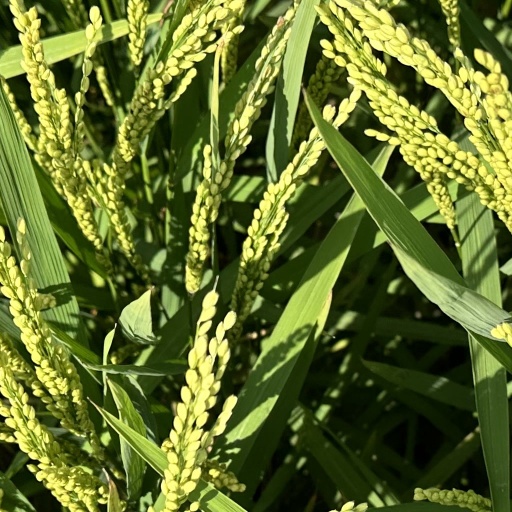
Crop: rice